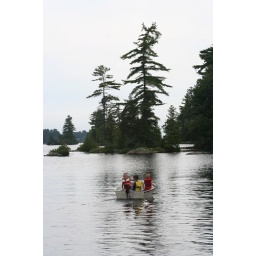
the oldest person in this boat is five. don't worry, the dad's are 8 feet away.